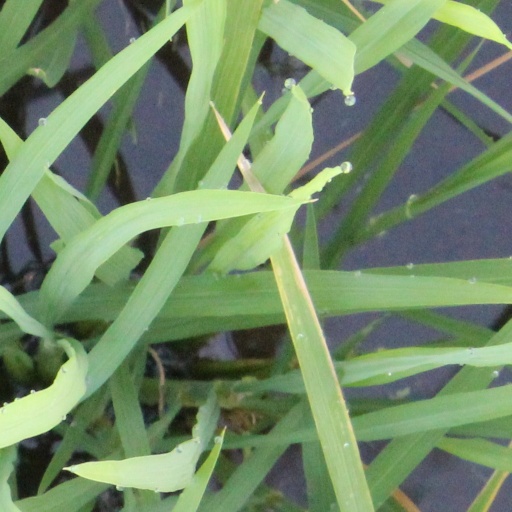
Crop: rice